Dbx (company)

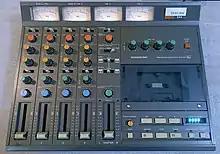
TASCAM Portastudio 244 with dbx noise reduction processor.

In 1976 dbx introduced the dbx 160 compressor. Using dbx's decilinear VCA and RMS level-detection circuits and feed forward gain reduction this compressor allowed much smoother gain reduction. The feed forward gain reduction allowed infinite compression without excessive distortion or oscillation. It also allowed the compressor to track the attack and release times of compression based on the signal's envelope. The dbx 160 compressor also introduced OverEasy compression in which soft-knee gain reduction kicks in upon approaching a preset threshold.